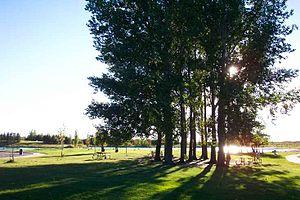
Le parc provincial de Birds Hill est un parc provincial du Manitoba situé à 24 km au nord-est de Winnipeg.